Elaine de Kooning

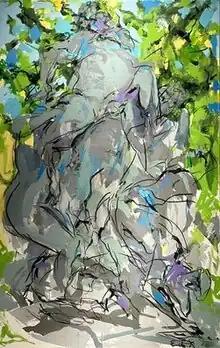
"Bacchus #3" (1978), National Museum of Women in the Arts, Washington, D.C.

The Bacchus series of paintings and watercolors that Elaine de Kooning generated over seven years began in 1976. She was captivated by a 19th-century sculpture of the Roman god Bacchus, which she saw in the Luxembourg Gardens in Paris. She particularly admired the sculpture’s twisting, dynamic form, which portrays the commotion created by the drunken god and his equally inebriated attendants. It was the first time she ever used acrylic paint.